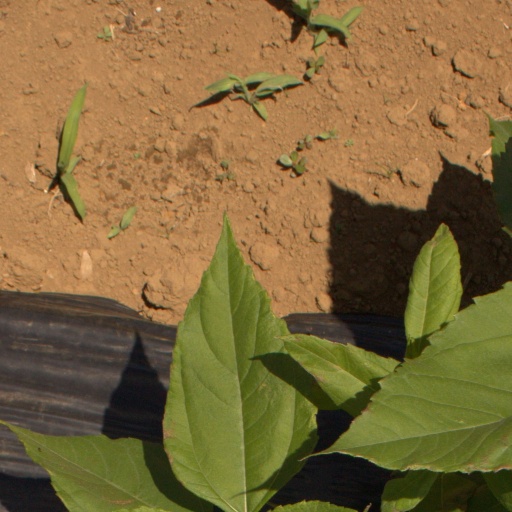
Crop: Jerusalem artichoke